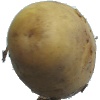
Label: white_potato